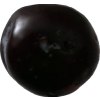
Label: plum